Hurricane Bill (2009)

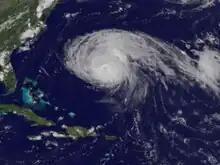
Hurricane Bill nearing Bermuda on August 21

On August 18, the Emergency Measures Organisation (EMO) of Bermuda advised the public to begin preparing for Hurricane Bill. Derrick Binns, Permanent Secretary of the Ministry of Labour, Home Affairs and Housing, reported that "We have been following the storm closely since its inception, and today we reviewed our planning and procedures to ensure all are in sync. While we have not as yet issued hurricane warnings, I think it is important to advise residents to check their emergency kits to be sure supplies are adequate." Residents on the island were instructed to review their emergency supplies, while boat owners were urged to secure their watercraft. By August 20, preparations had expanded as the projected path of Bill was to pass 200 miles west-southwest of the British overseas territory early on August 22. Late on August 21, The Causeway bridge linking the eastern parish of St. Georges was closed as well as L.F. Wade International Airport. Ferry service was cancelled until August 23. Late on August 21, tropical storm force winds were observed in Bermuda with some gusts above hurricane force.